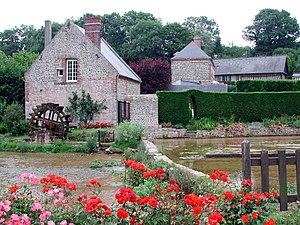
Vue prise du chemin des Cressonnières à Veules-les-Roses (à proximité de la villa Mireille).
La Veules est le fleuve côtier de France ayant le cours le moins long. Elle arrose la commune de Veules-les-Roses, dans le département de Seine-Maritime, et se jette dans la Manche. De nombreux moulins jalonnaient ses rives et les habitants y cultivaient du cresson commercialisé à Paris.
Cet article recense les localités qui adhèrent à l'association Les Plus Beaux Villages de France.
Veules-les-Roses est une station balnéaire et une commune française, située en bord de mer, dans le département de la Seine-Maritime, en région Normandie. Elle compte parmi « Les Plus Beaux Villages de France ».